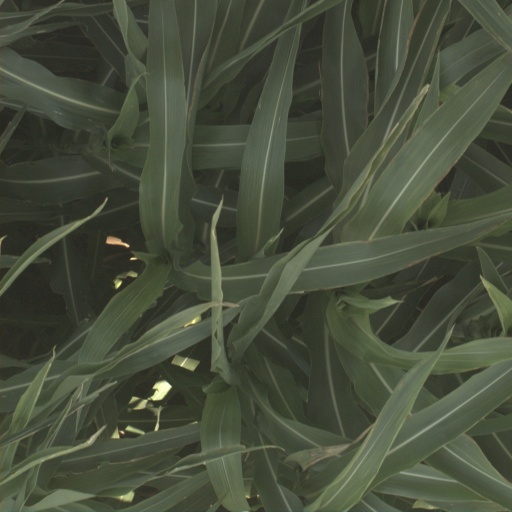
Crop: sorghum